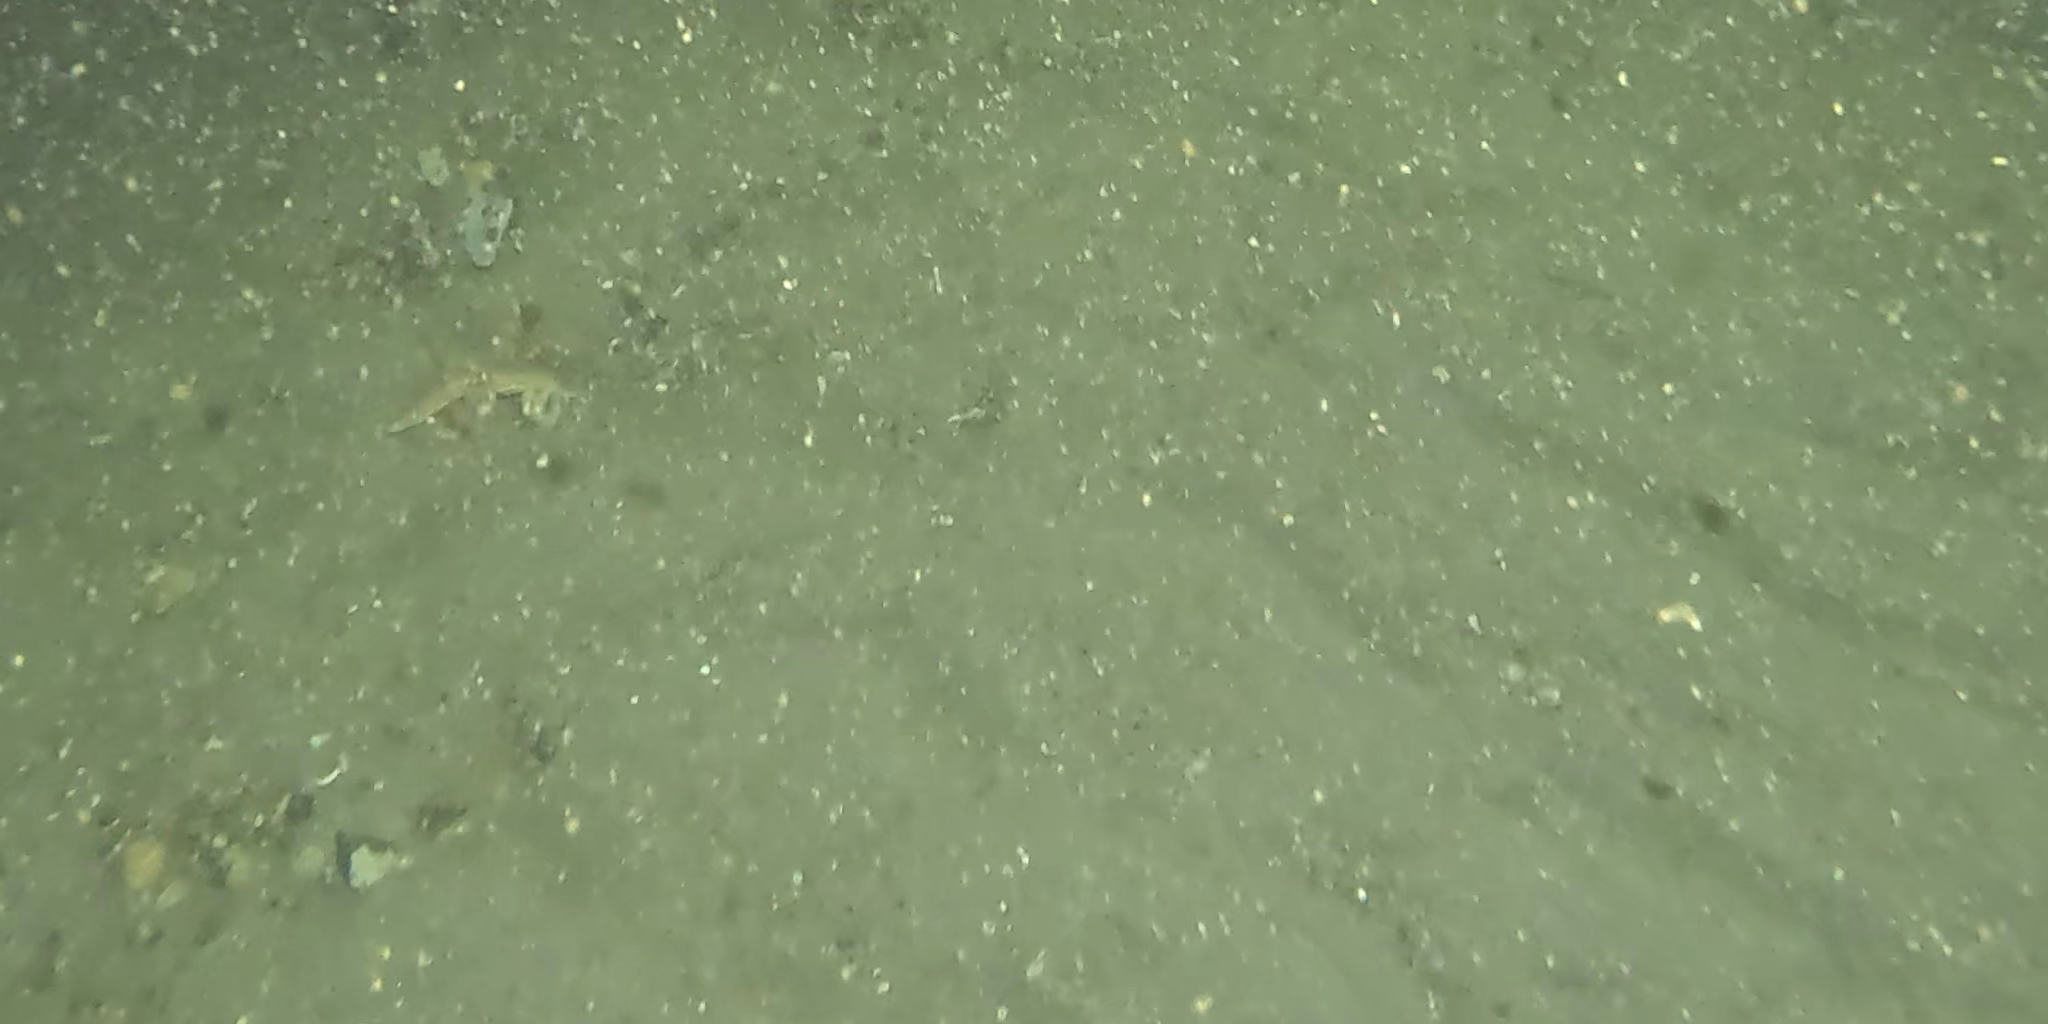
Seabed habitat: sand